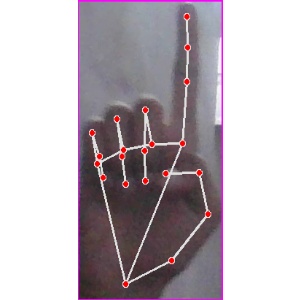
अक्षर: क